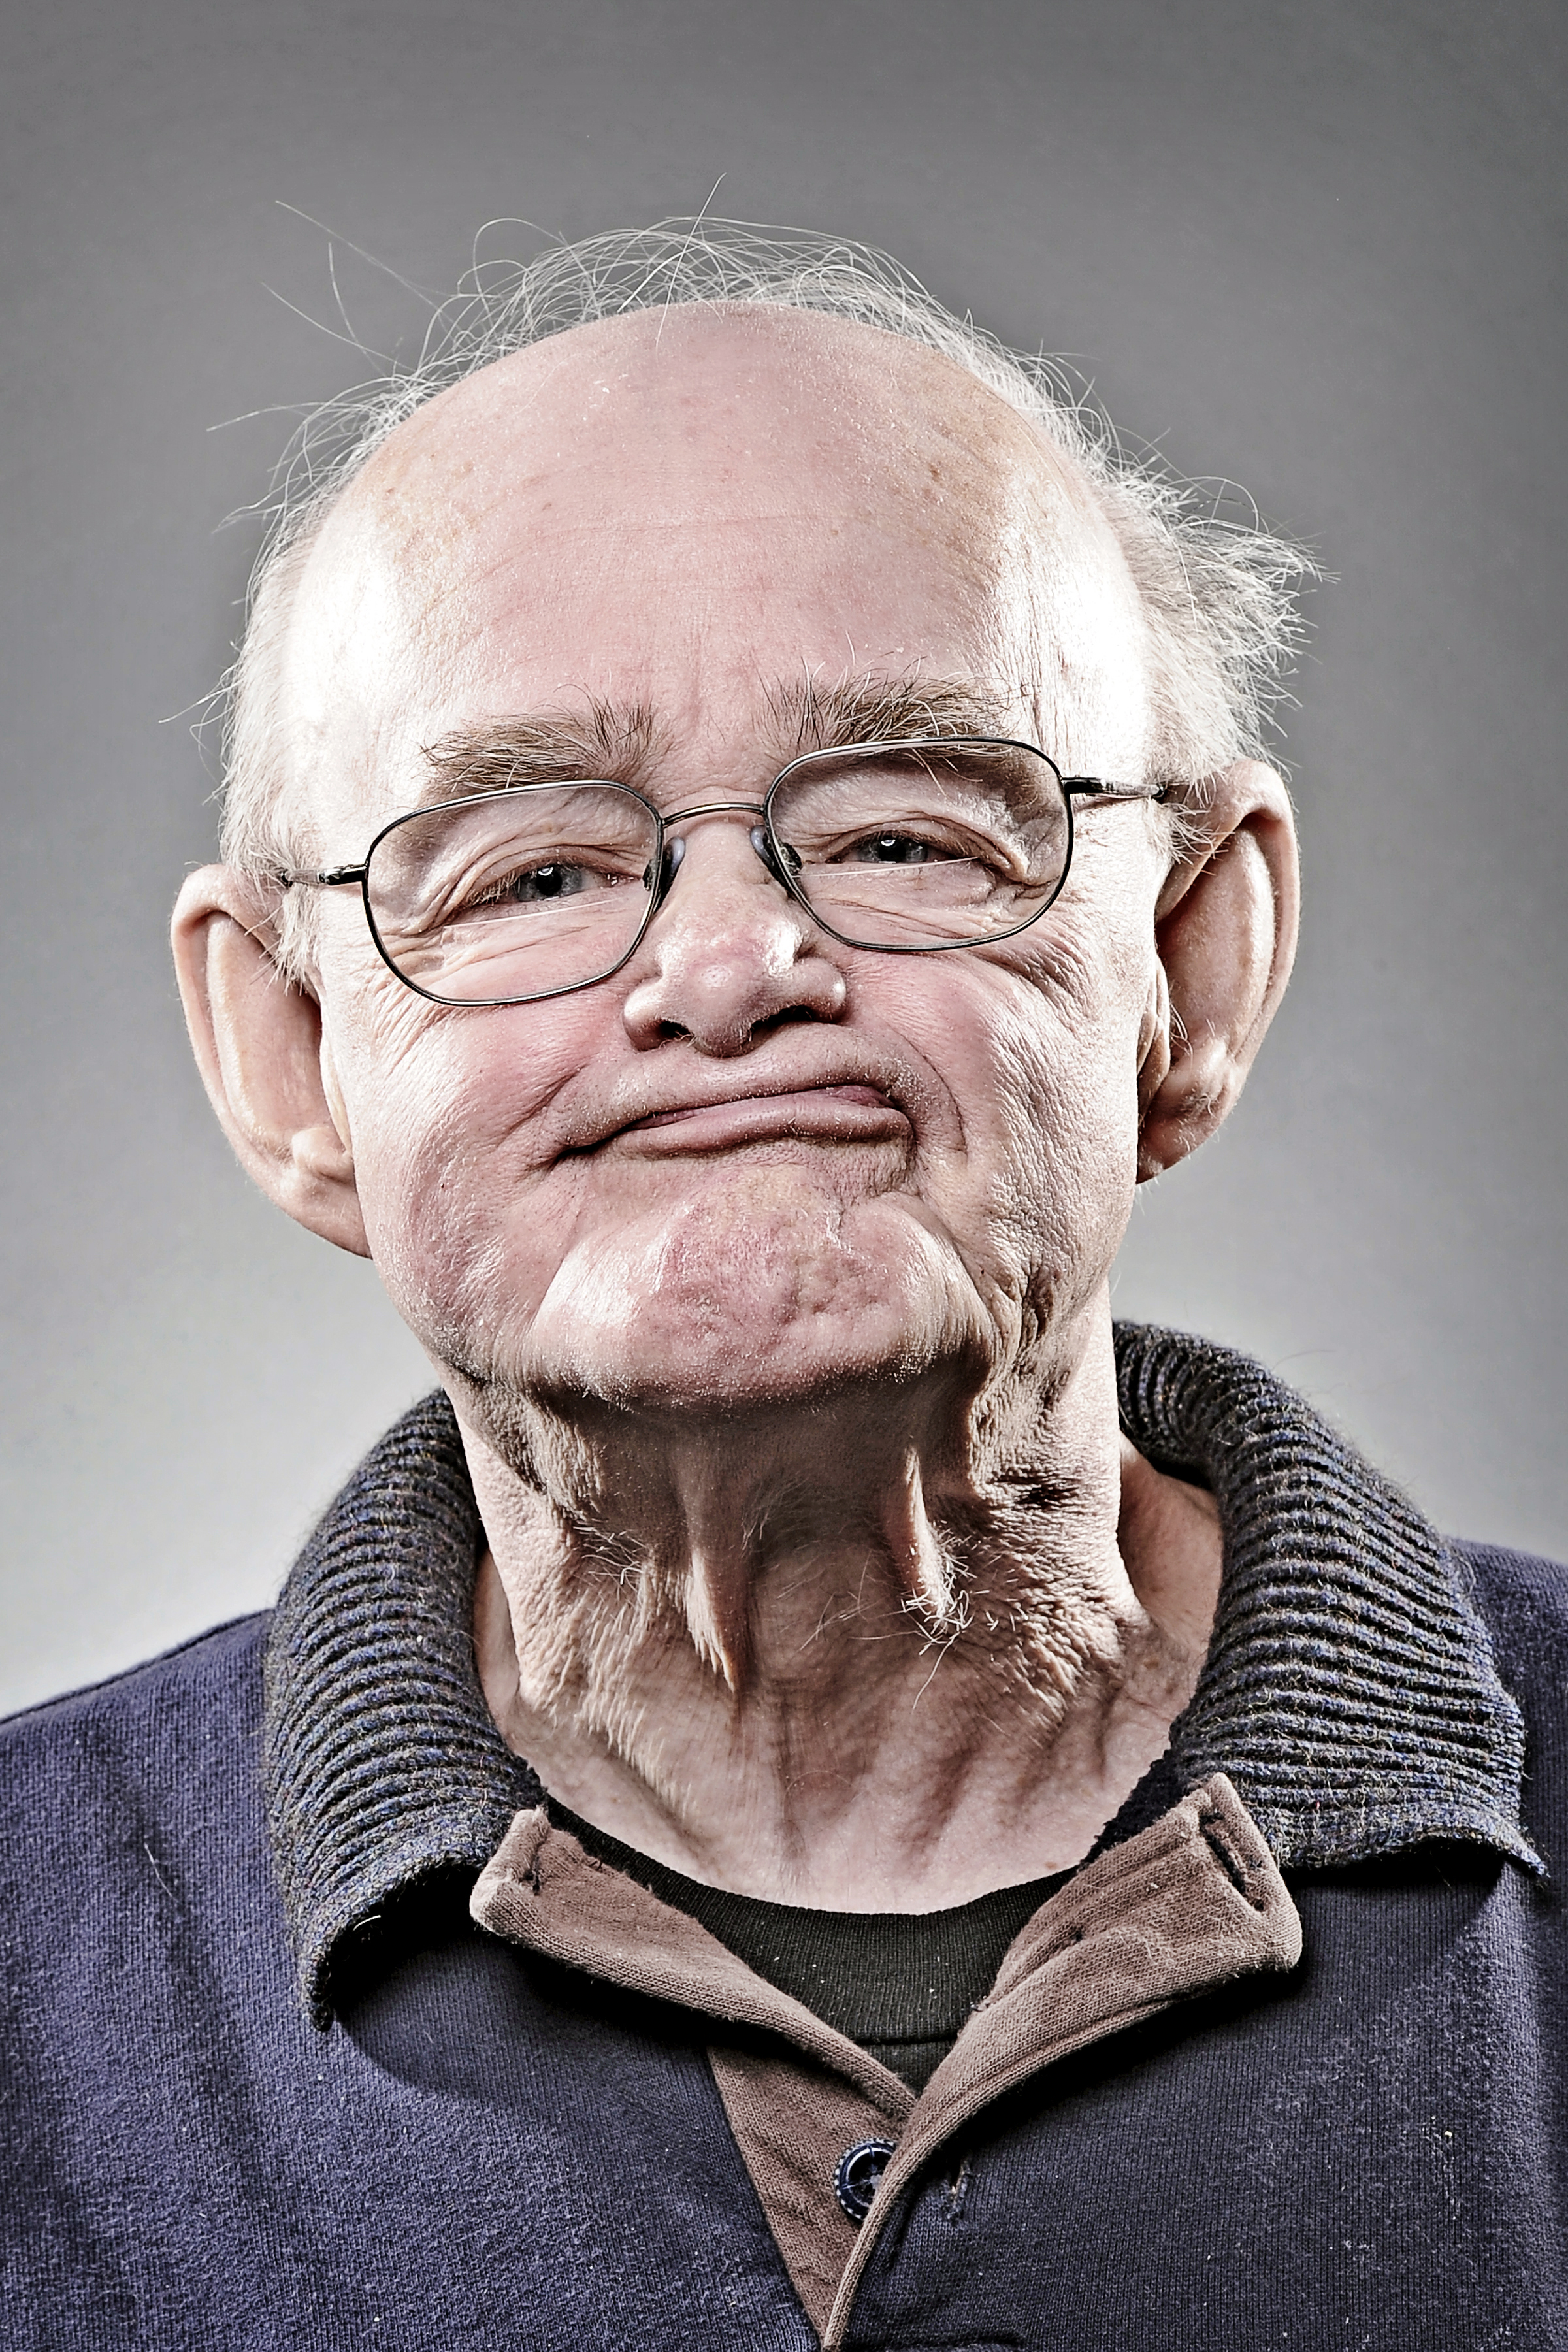
Label: Colored